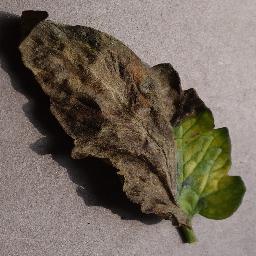
Label: Tomato___Late_blight